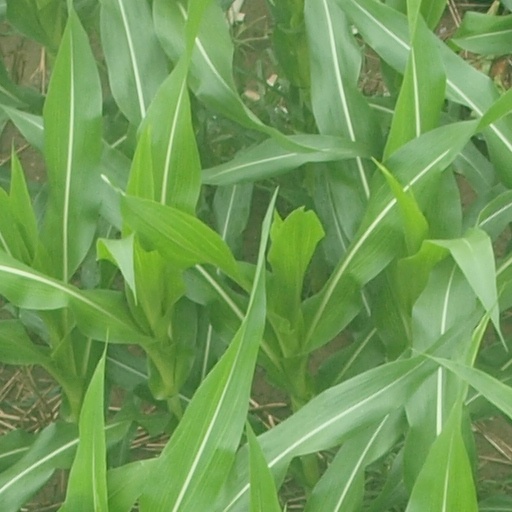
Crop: maize; corn